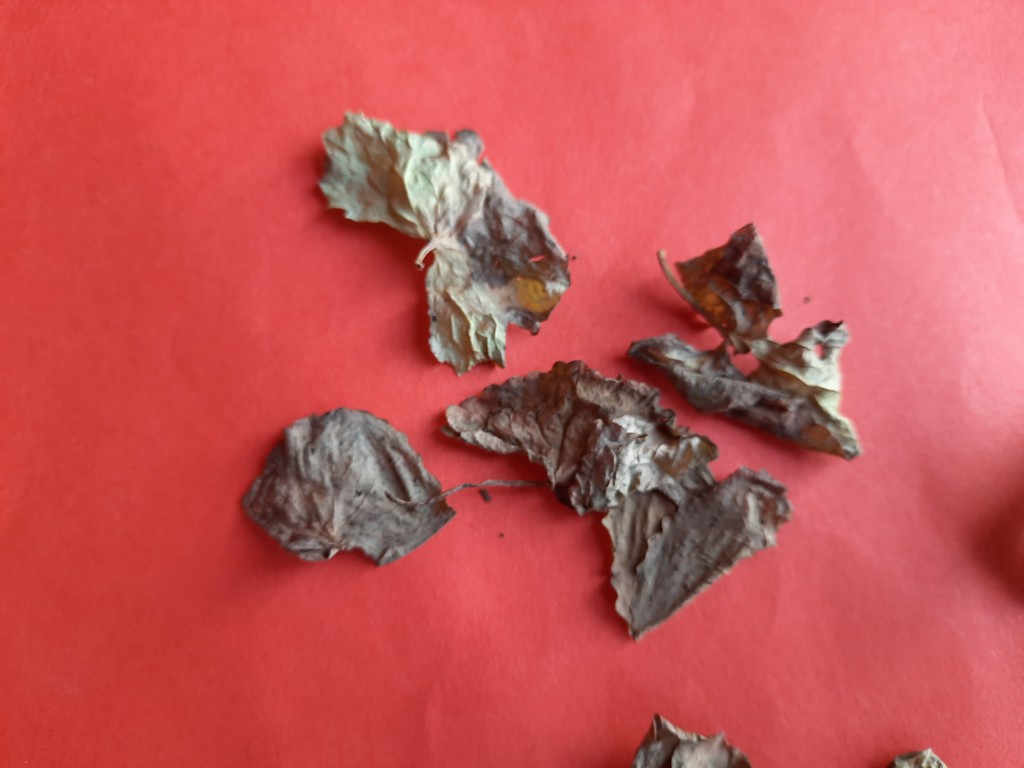
Label: Dried